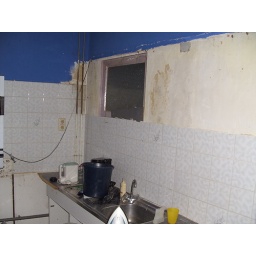
After taking out the old kitchen cabinets, preparation for making the bathroom in this room.